Ludovic Morlot

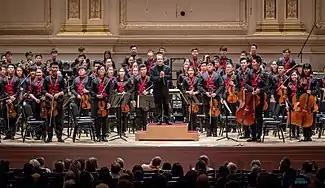
Ludovic Morlot with the National Youth Orchestra of China at Carnegie Hall on 22 July 2017.

Morlot first guest-conducted the Seattle Symphony in October 2009. His second guest appearance with the Seattle Symphony was in April 2010, as a substitute conductor following the 2010 Eyjafjallajökull eruptions, when he led a different program prepared with diminished rehearsal time. In June 2010, the Seattle Symphony announced the appointment of Morlot as its 15th music director, effective with the 2011–2012 season, with an initial contract of six years. He held the title of music director designate during the 2010–2011 season. In July 2015, the orchestra announced the extension of Morlot's contract through the 2018–2019 season. On 21 April 2017, the orchestra announced the conclusion of Morlot's music directorship at the end of the 2018–2019 season. Morlot now has the title of conductor emeritus with the Seattle Symphony.